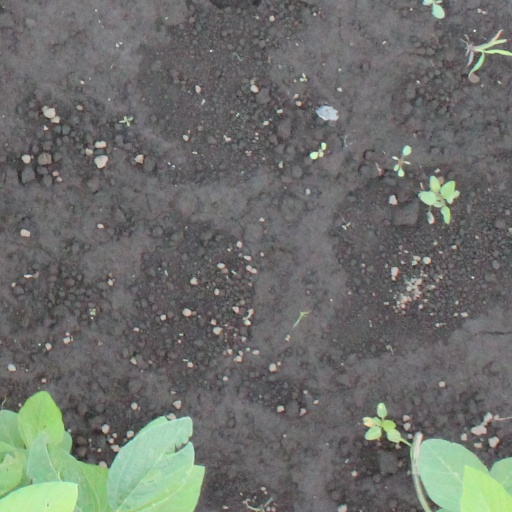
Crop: soybean